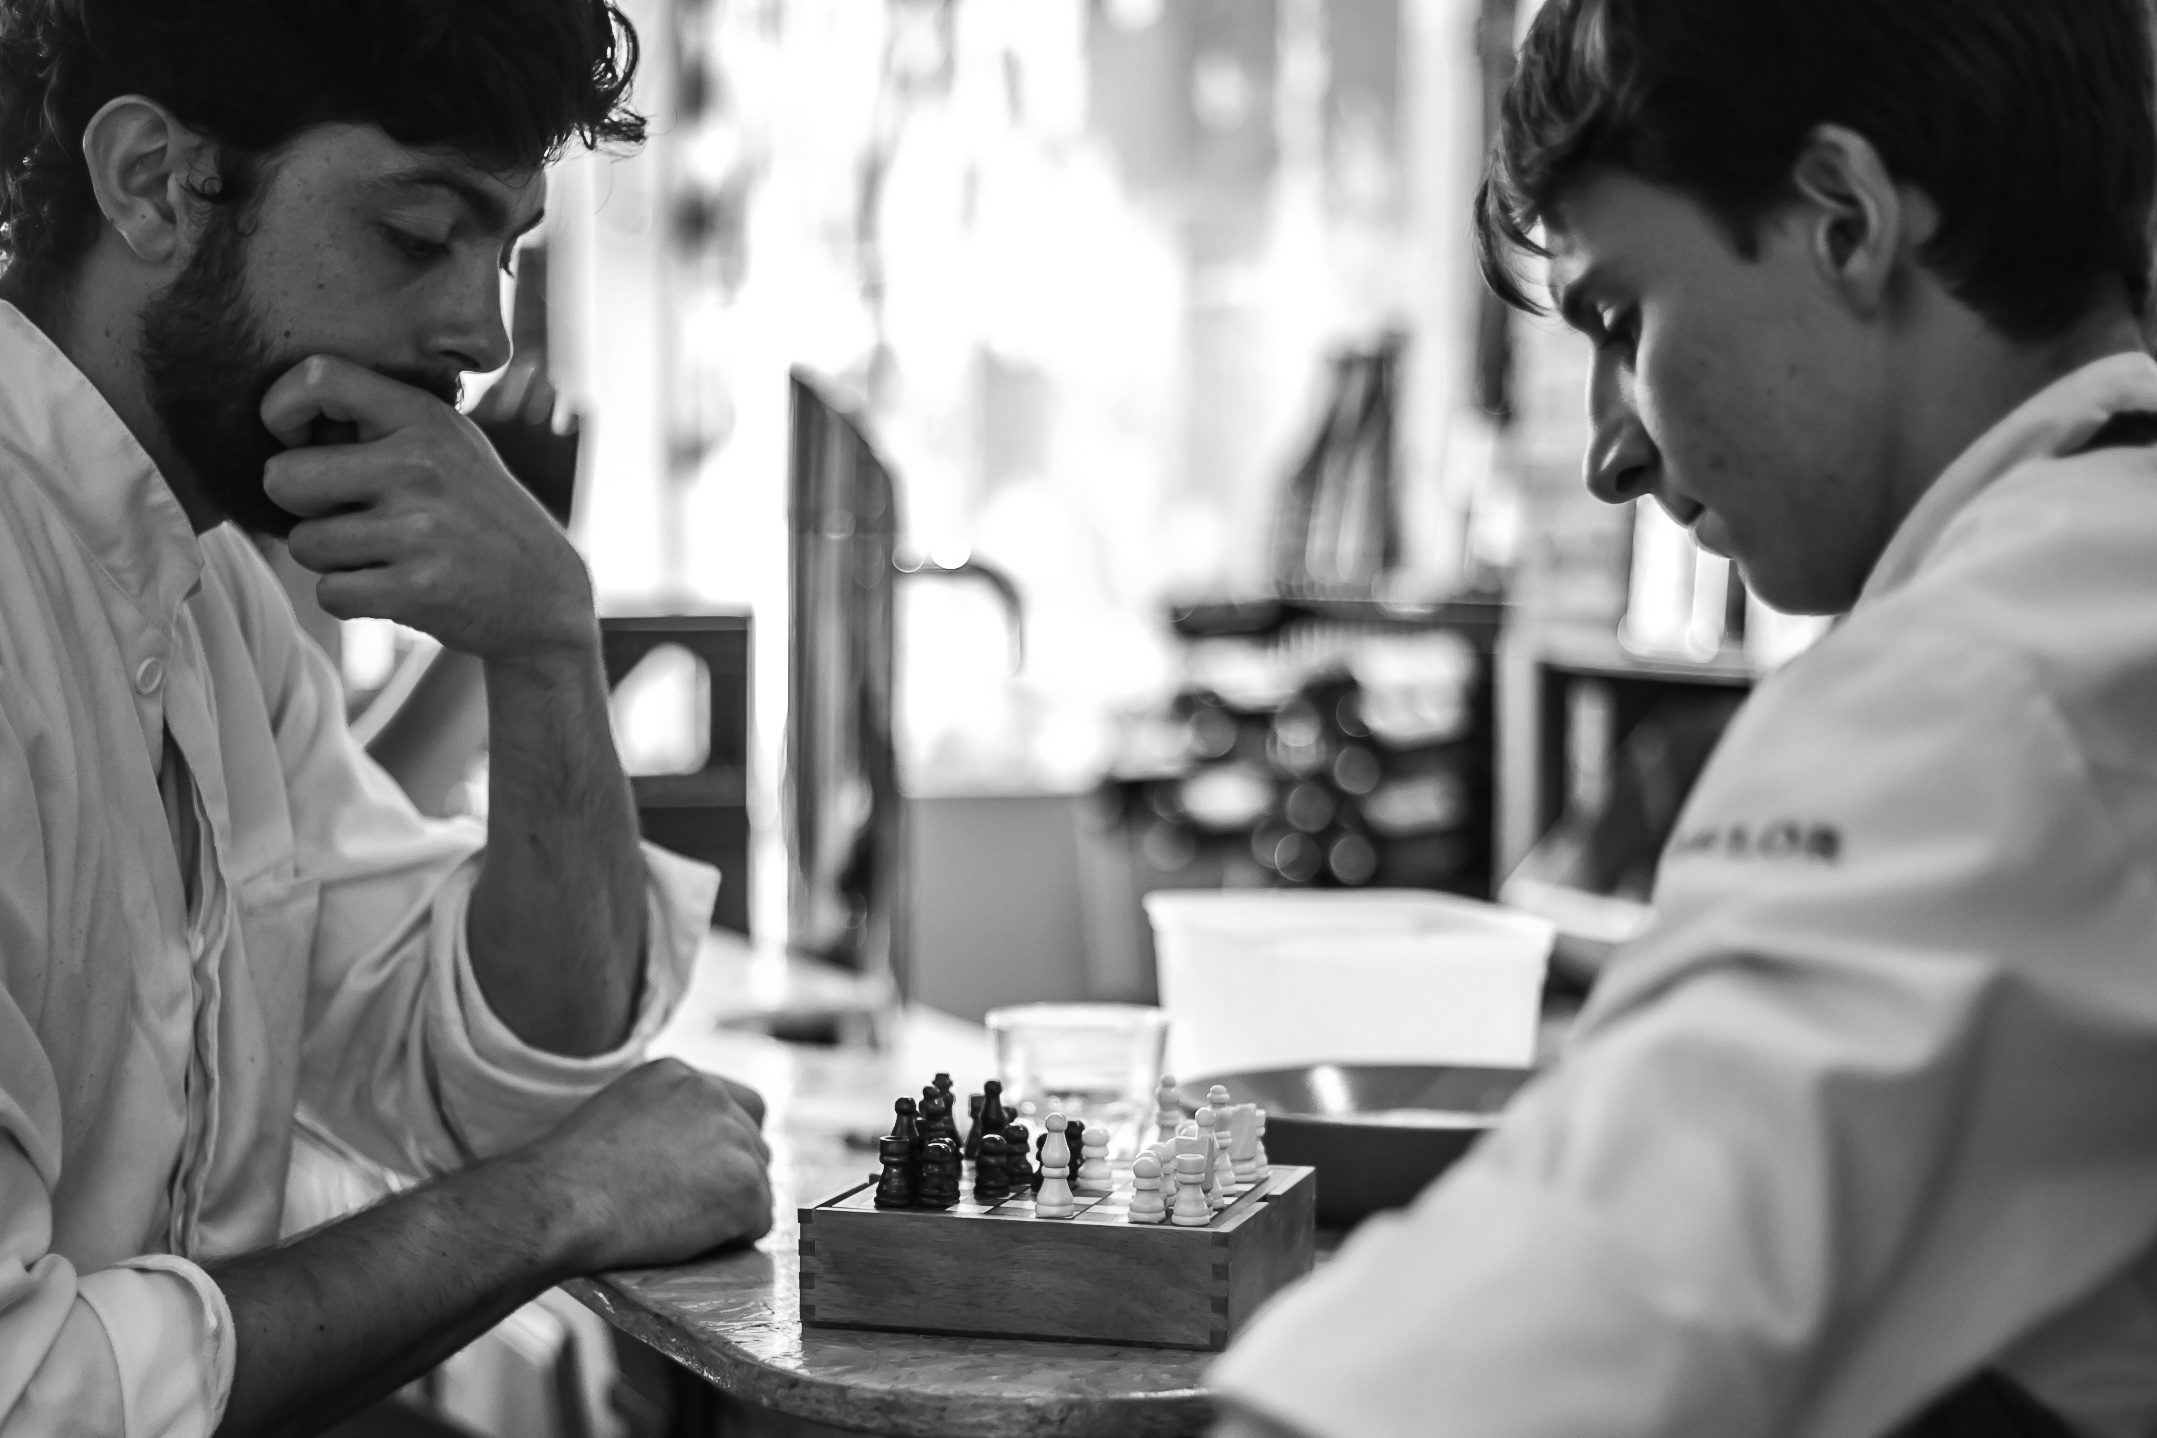
black and white, monochrome, conversation, monochrome photography